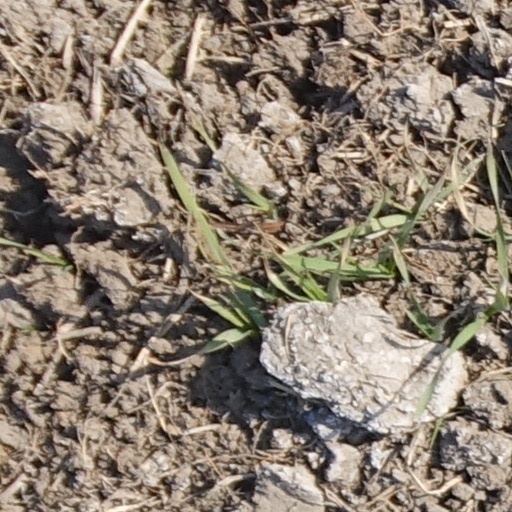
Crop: wheat